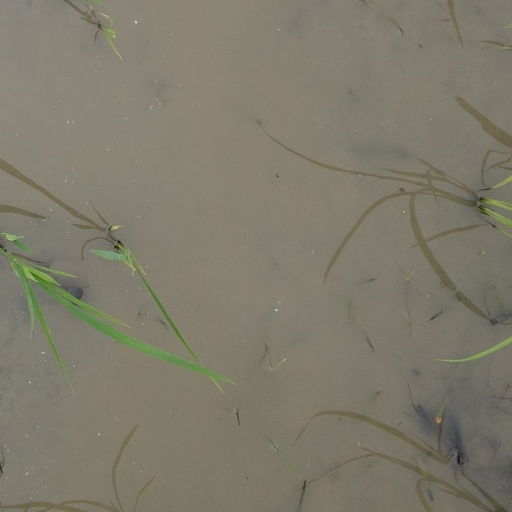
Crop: rice